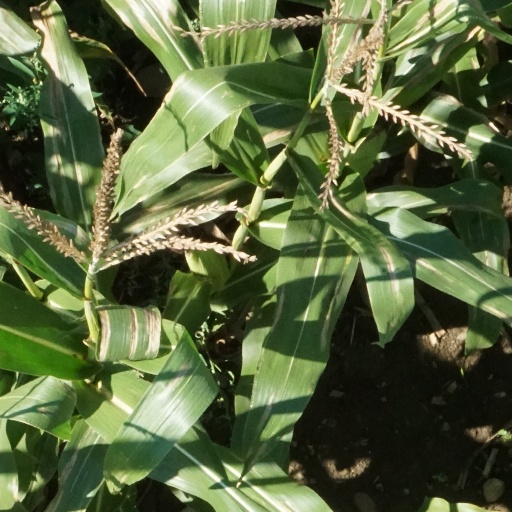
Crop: maize; corn